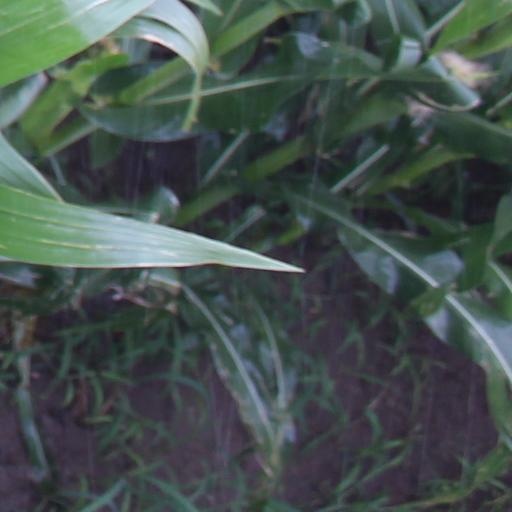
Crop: maize; corn